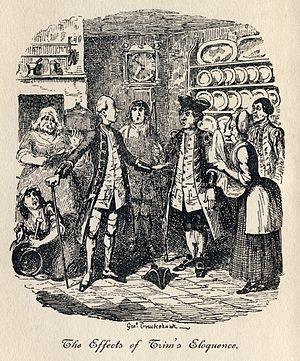
George Cruikshank est un illustrateur et caricaturiste britannique.
Une digression est une figure de style qui consiste en un changement temporaire de sujet dans le cours d'un récit, et plus généralement d'un discours, pour évoquer une action parallèle ou pour faire intervenir le narrateur ou l'auteur.